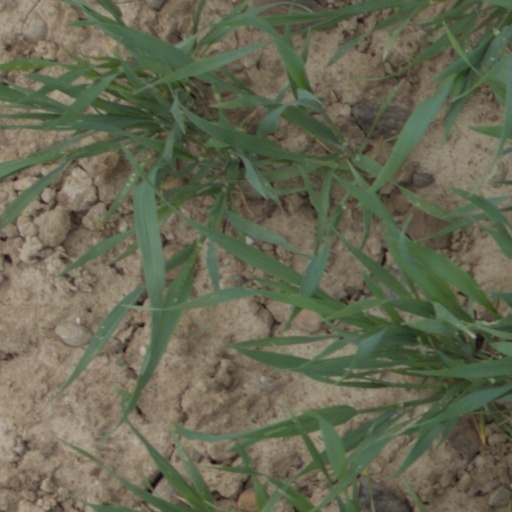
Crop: wheat